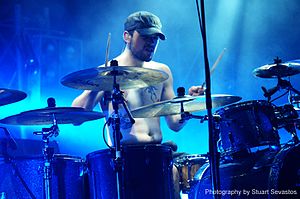
Karnivool / Medlemmer
Trommeslager Steve Judd
Karnivool er et progressiv rock band, dannet i Perth, Australien i 1997. Bandet debuterede i 2005 med albummet Themata, som blev fulgt op af Sound Awake i 2009. Den 19. juli 2013 udgav bandet deres tredje studiealbum, Asymmetry.